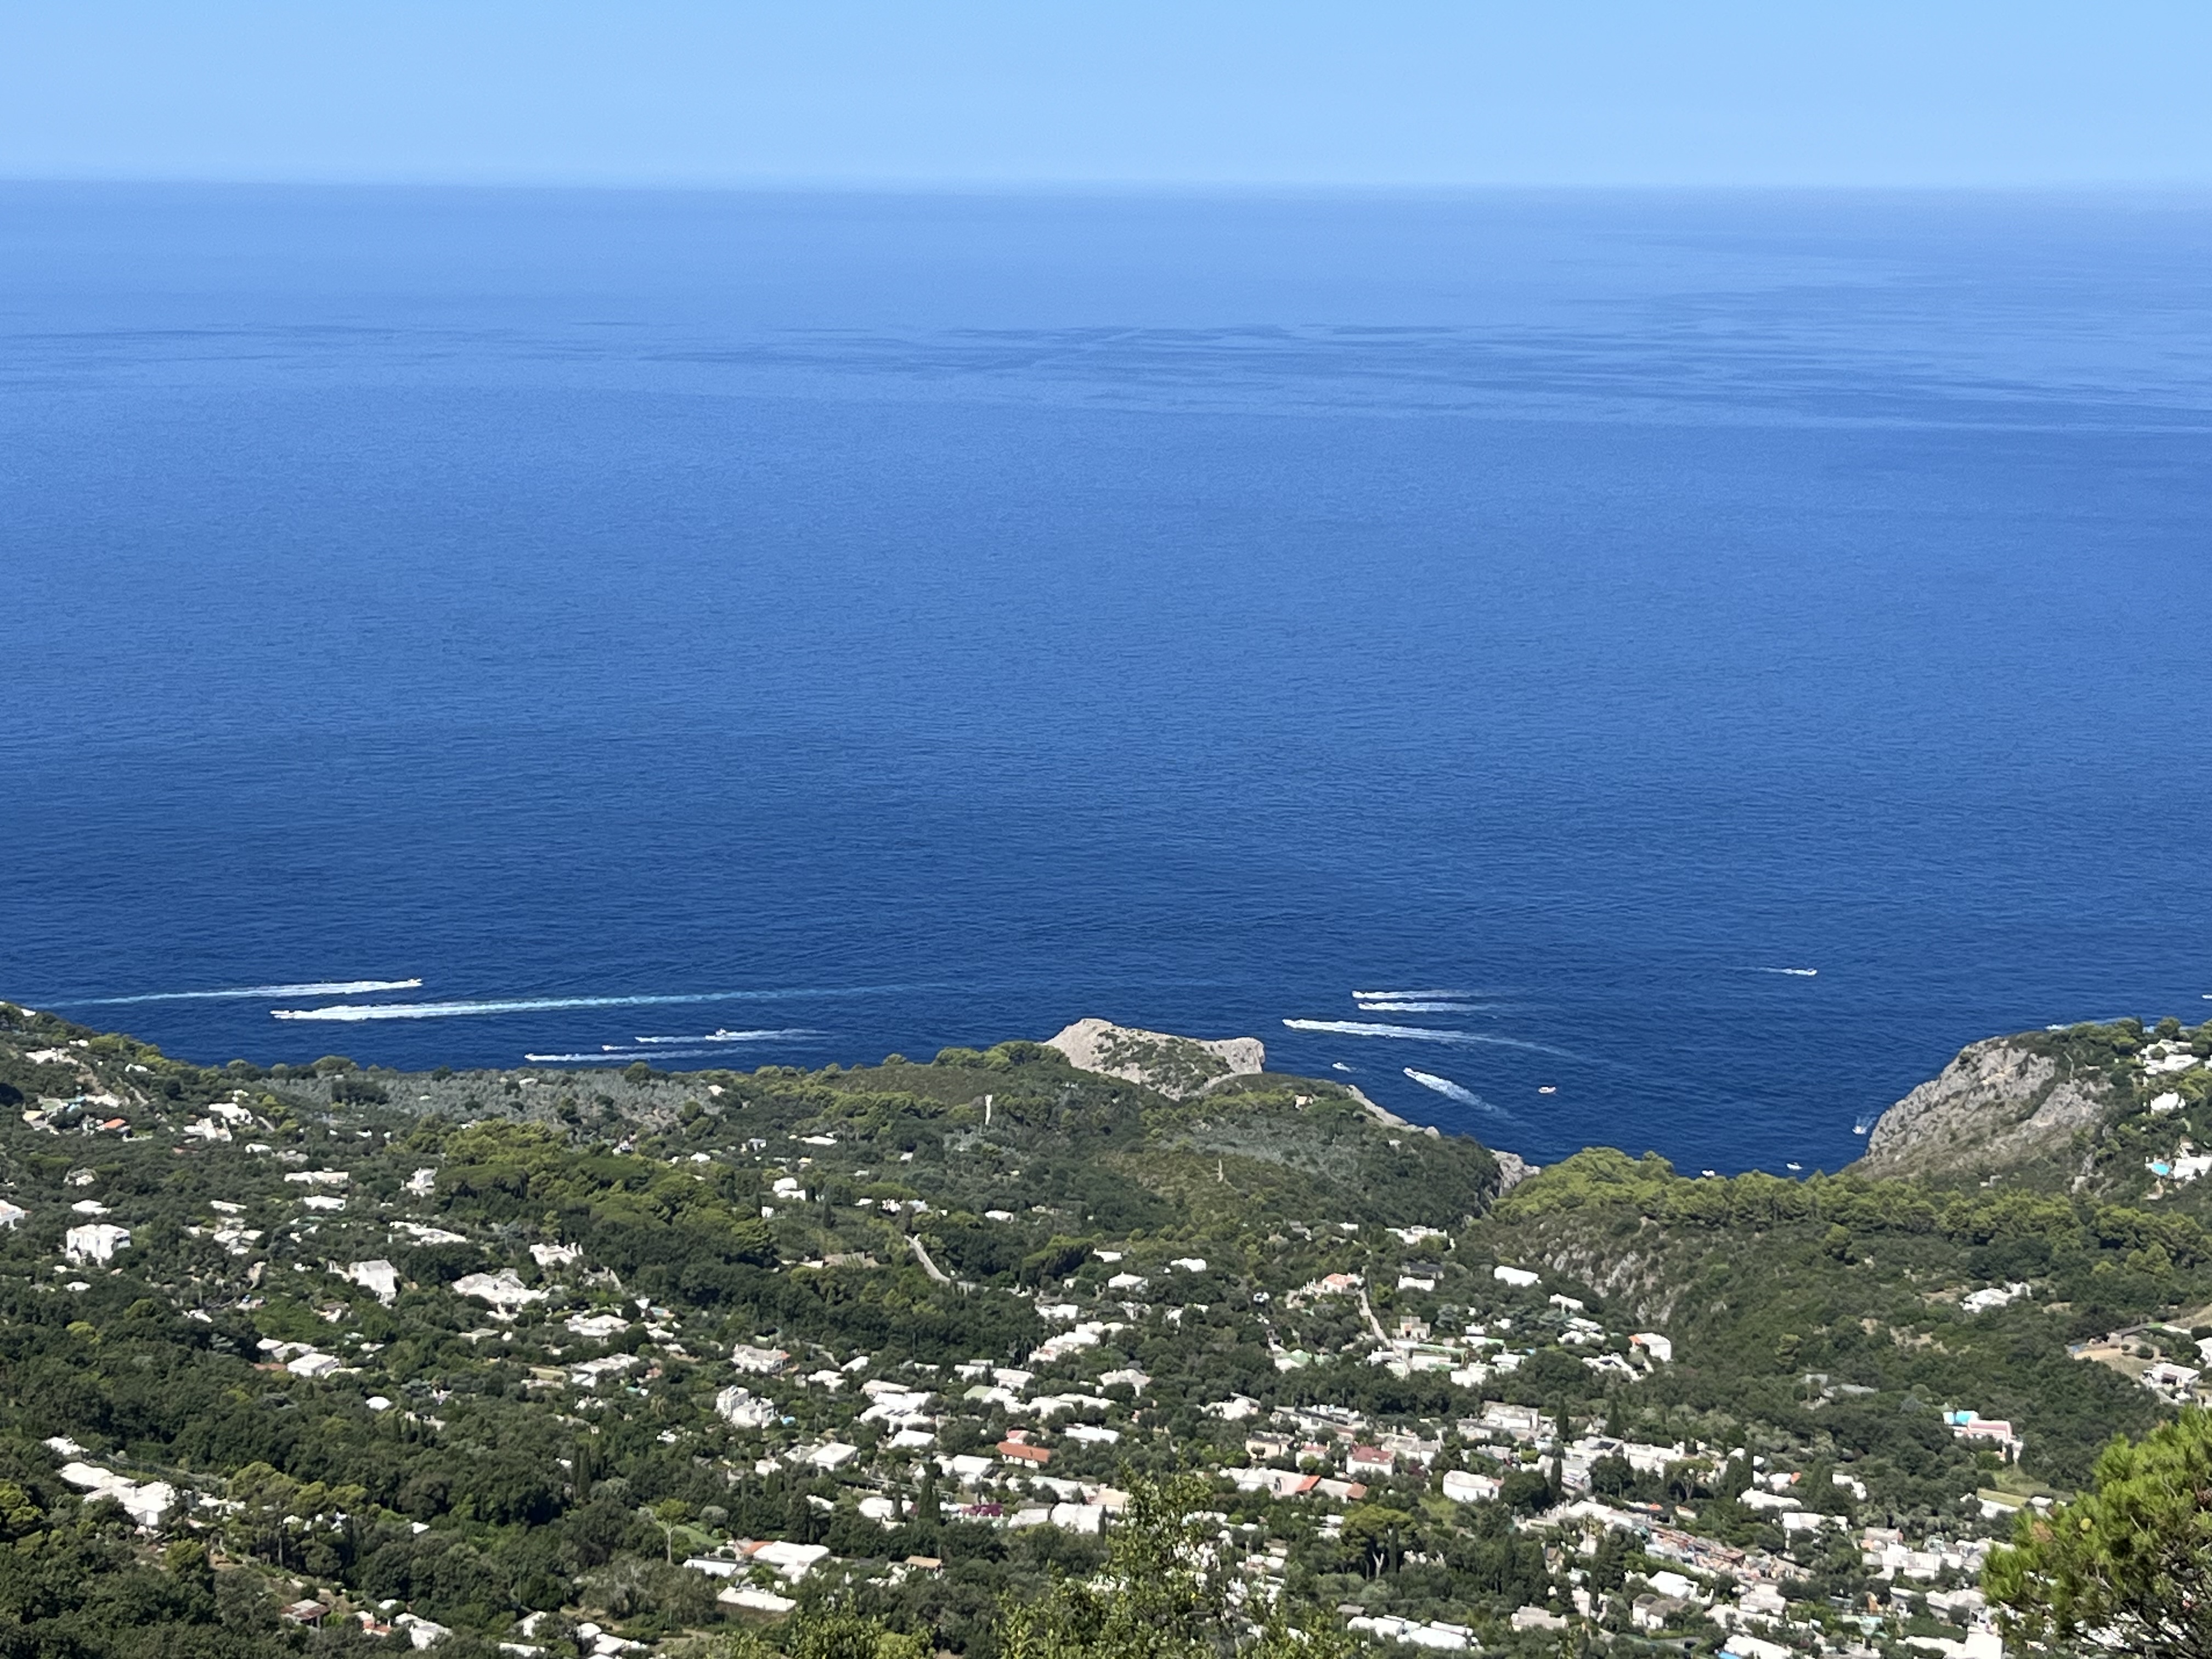
italy, natural, water, sky, plant community, azure, natural landscape, coastal and oceanic landforms, highland, body of water, lake, terrain, horizon, landscape, mountainous landforms, headland, city, beach, hill, shore, mountain range, plant, island, bird's eye view, coast, cape, tree, peninsula, ocean, sound, bay, nature reserve, tourism, ridge, tropics, reservoir, inlet, aerial photography, promontory, chaparral, mountain, rock, klippe, shrubland, sea, vacation, cloud, loch